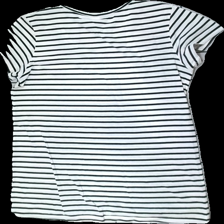
View: back
Type: Pajamas
Category: Ladies
Brand: H&M
Colors: White, Black
Material: 60% Poly 40% Cott
Pattern: Striped
Cut: V-collar
Size: M
Season: All
Price range: <50
Recommended usage: Export